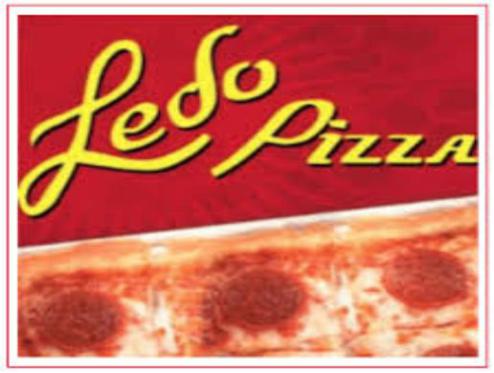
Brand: ledo pizza
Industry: Food